Comodoro Rivadavia rail disaster (1960)

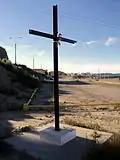
A cross on the site of the accident remembers the victims

On July 12, 1960, at 19:00, a Ganz railcar that returned from Sarmiento cracked its brake system. As the emergency brake didn't work either, the tran started a headlong race towards Comodoro Rivadavia, helped by a downward gradient towards the city. Despite the desperate attempts of the train driver, it was impossible to stop the railcar, which crashed a Drewry unit departing from Comodoro Rivadavia towards Astra station. The impact was strong enough to pull both units almost 200 meters to Muelle YPF station. Most of the passengers were severely injured.